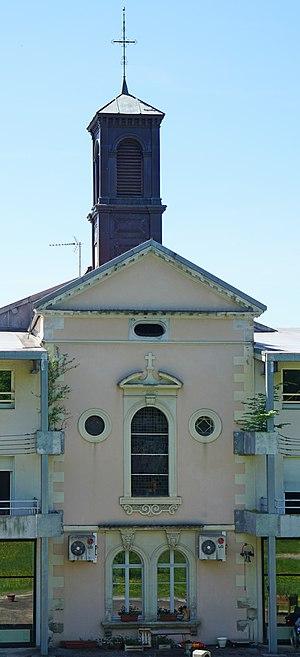
Vue arrière de la chapelle de l'Hospice Marie-Richard à Lure.
L'hospice Marie-Richard est un hospice situé à Lure, en France, inscrit au titre des monuments historiques en 1986 avec le label « Patrimoine du XXᵉ siècle ».